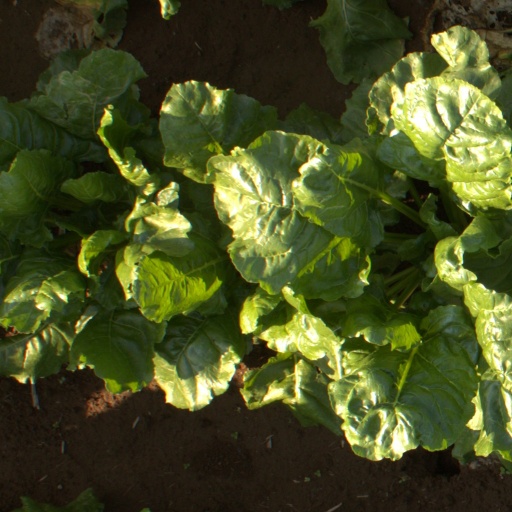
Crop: sugar beet